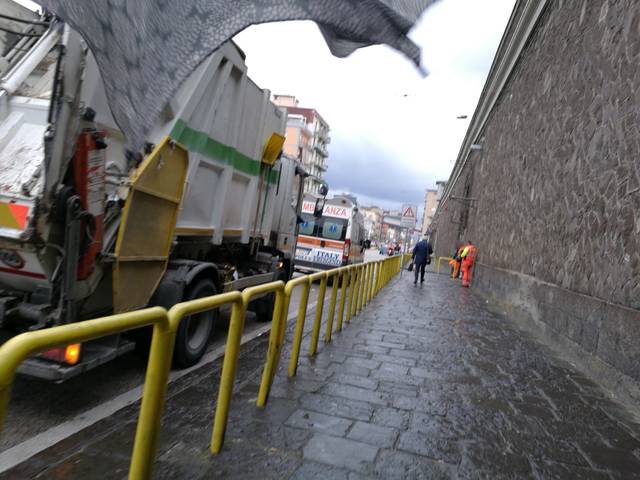
Region: Italy
Coordinates: 40.861, 14.279